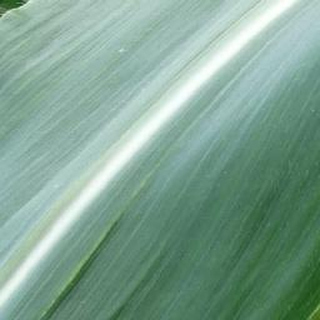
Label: healthy_corn